Nativity at Night

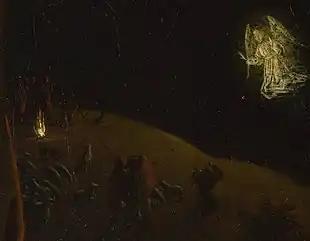
Detail, Geertgen

Apart from the reversal, there were other differences: in the van der Goes four angels knelt round the manger, and a larger group hovered near the top of the picture-space; the window had a sill higher than the Virgin's head; and Saint Joseph held a lighted candle in his hands. The composition showed a view generally pulled back, without the intimate close-up effect of Geertgen's version, which has the figures pushed closely together. The closest to the original is thought to be a version in the church in Annaberg in Saxony (illustrated in Campbell), which the version by Michael Sittow in the Kunsthistorisches Museum in Vienna (illustrated) resembles closely, apart from the shaping of the top edge. Though the architectural details vary, both the Annaberg and Sittow paintings show rather grander buildings, in a better state of repair, than Geertgen, whose building has a sloping timber roof. In Early Netherlandish painting the usual simple shed of the Nativity, little changed from Late Antiquity, often developed into an elaborate ruined temple, initially Romanesque in style, which represented the dilapidated state of the Old Covenant of the Jewish law.